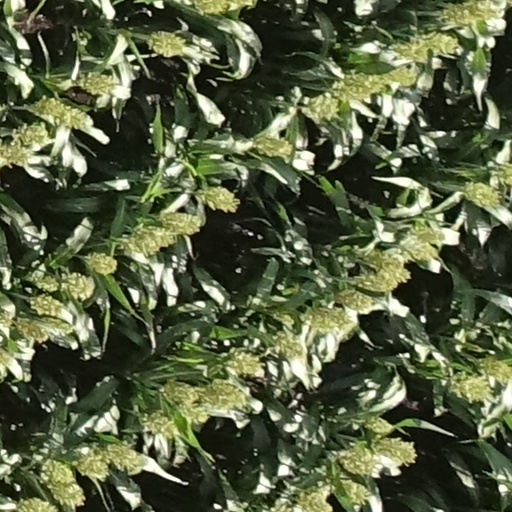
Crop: sorghum